Maïwenn

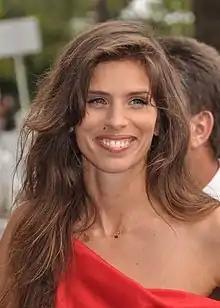
Maïwenn in 2011

Maïwenn Aurélia Nedjma Le Besco (born 17 April 1976), known mononymously as Maïwenn, is a French actress and filmmaker.